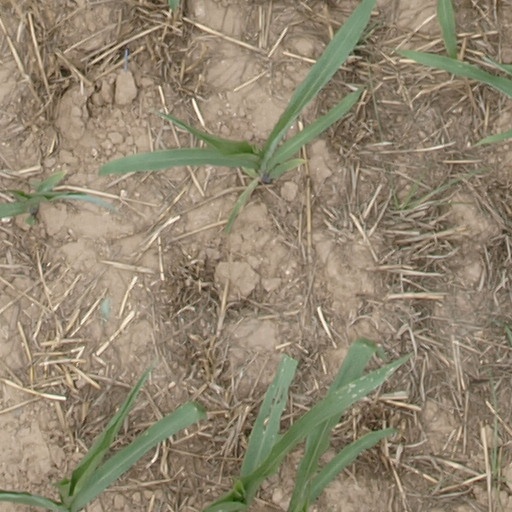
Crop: maize; corn